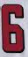
Number: 6